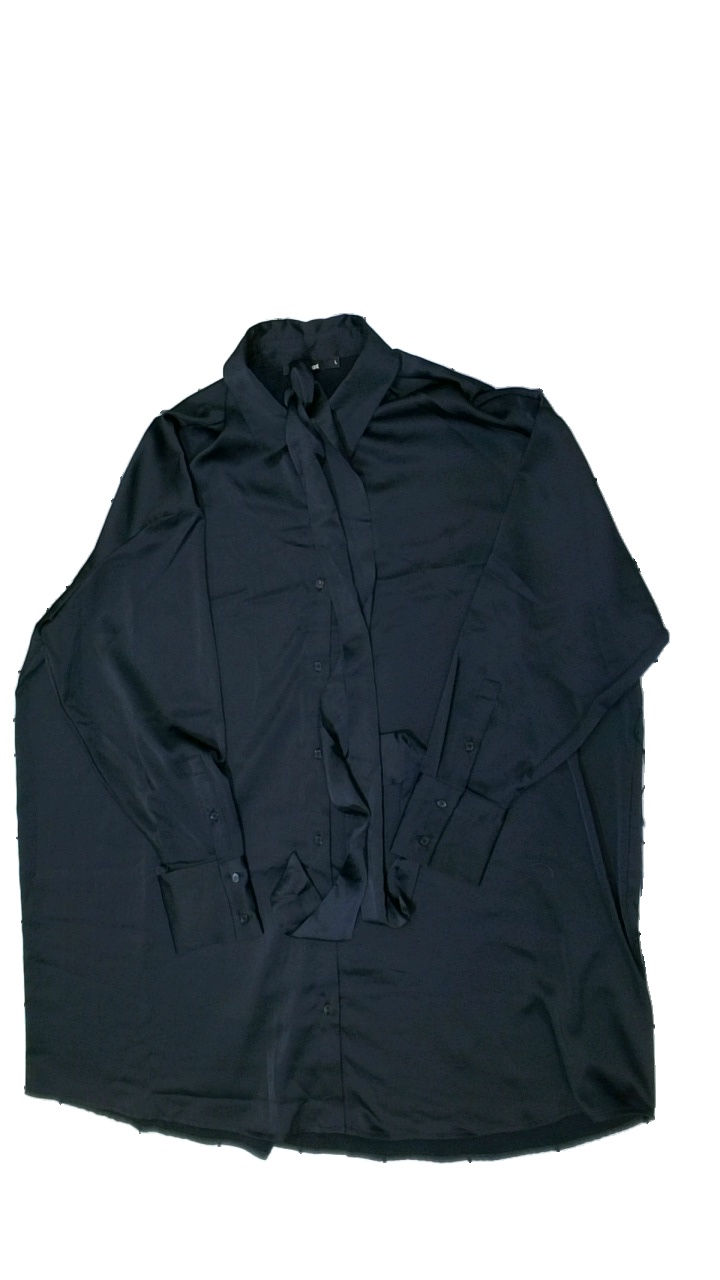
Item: Shirt (Ladies)
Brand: Bikbok
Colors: Black
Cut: Loose
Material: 100% polyester
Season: All
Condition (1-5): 2
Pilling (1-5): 2
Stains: Minor
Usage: Export
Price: <50